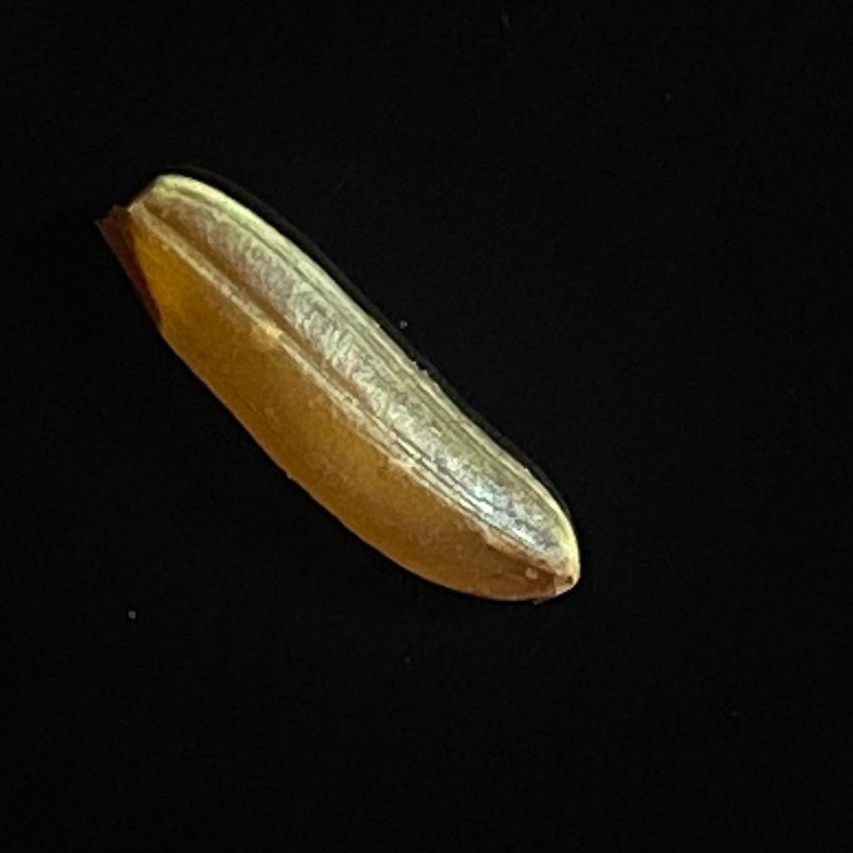
Rice variety: Red_Cargo